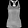
Label: T - shirt / top